Freedoms Foundation

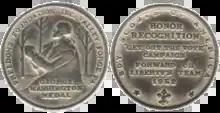
George Washington Medal issued in 1952 as part of the BSA theme Forward on Liberty's Team

Since 1949, Freedoms Foundation and the Boy Scouts of America have worked together, including with the creation of the "Price of Freedom" conference, a four-day residential program where participants interact with experts on current issues of citizenship, patriotism, leadership, and heroism.